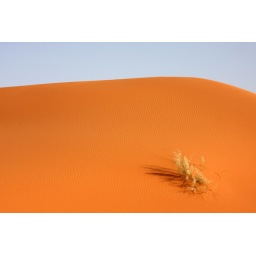
Ripples in the orange sand dunes of Erg Chebbi.